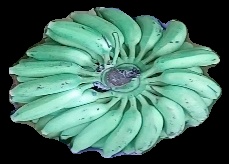
Variety: elakki-bale
Grade: grade1